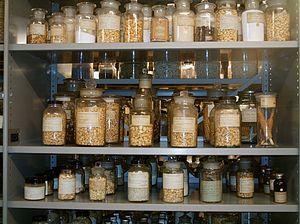
L’Herbier national des Pays-Bas résulte de la fusion, en 1999, des trois grands herbiers universitaires des Pays-Bas : le Rijksherbarium de Leyde, le musée botanique et herbier d'Utrecht et l'herbarium Vadense de Wageningue. Depuis la fermeture le 1ᵉʳ juin 2008 de l'herbier d'Utrecht, il est organisé sur deux implantations, Leyde et Wageningue. Avec une collection de quelque 5,5 millions de spécimens, il figure parmi les cinq plus grands herbiers d'Europe et les dix plus grands du monde.